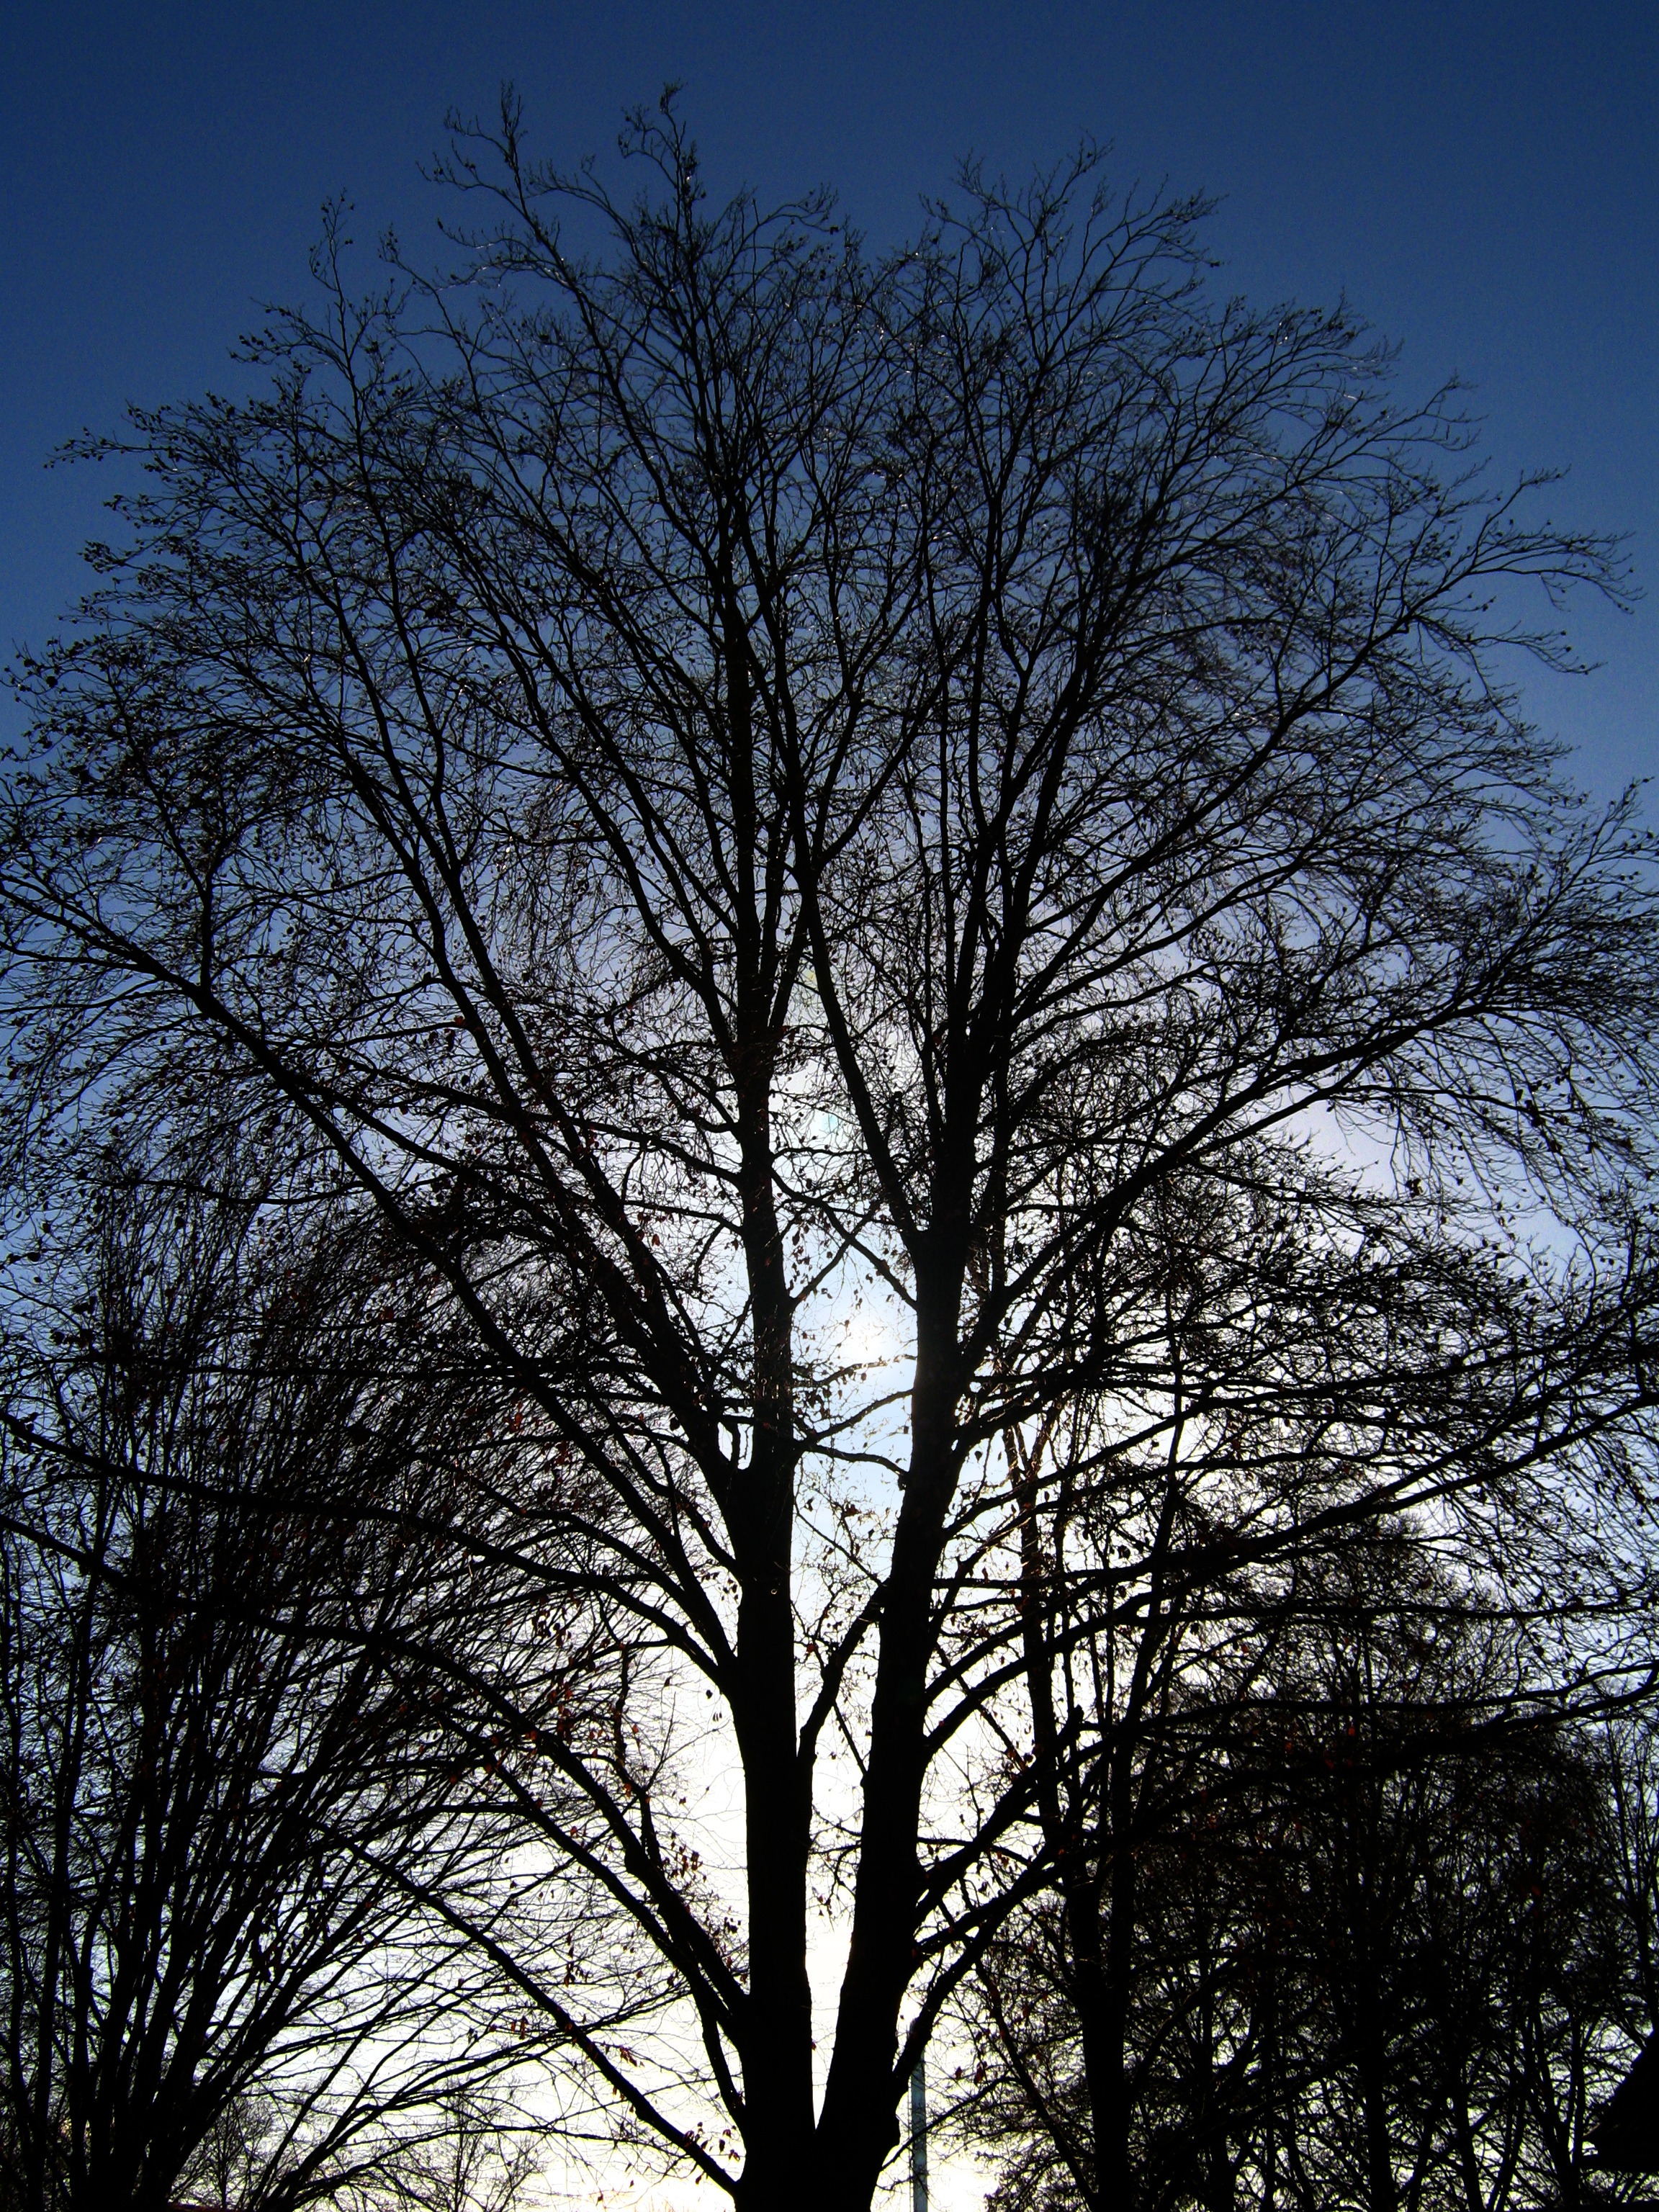
tree, nature, forest, branch, winter, cloud, plant, sky, sunlight, morning, leaf, season, aesthetic, branches, kahl, atmospheric phenomenon, woody plant